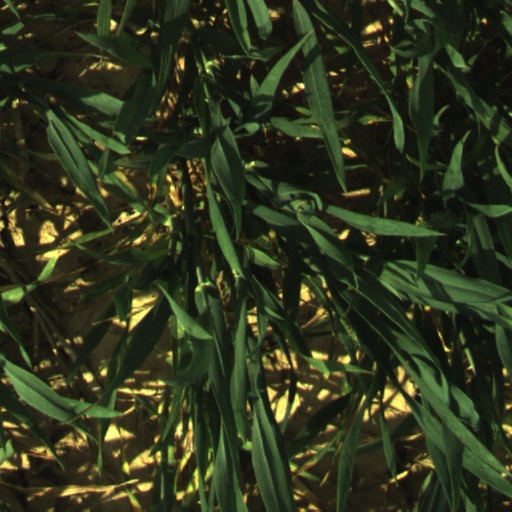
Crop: wheat